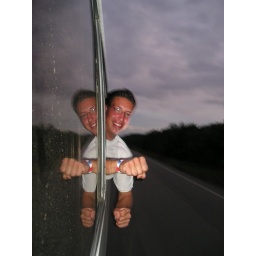
a friend rowing outside the window of our car in costa rica.